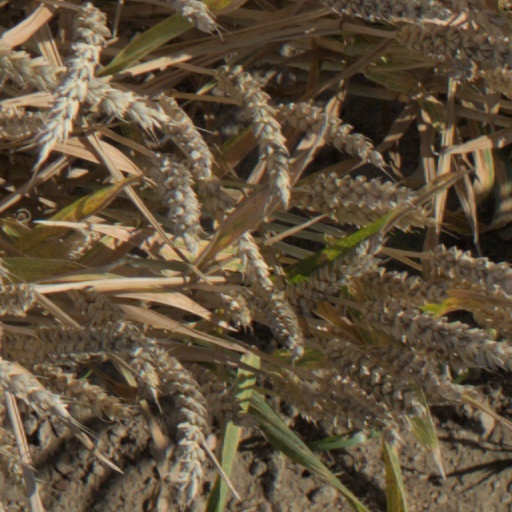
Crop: wheat